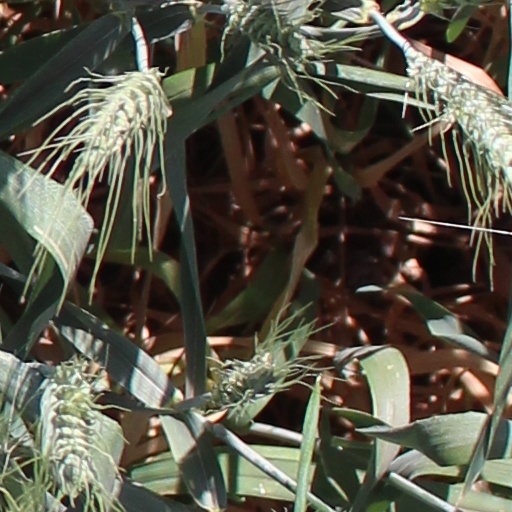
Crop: wheat